Anvil Point Lighthouse

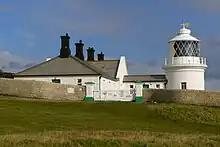
The lighthouse from the west

The lighthouse is built of local stone and was completed in 1881. It was opened by Joseph Chamberlain, the President of the Board of Trade. The lighthouse tower is twelve metres tall, the height of the light above the high-water mark is . The light is positioned to give a waypoint for vessels passing along the English Channel coast.